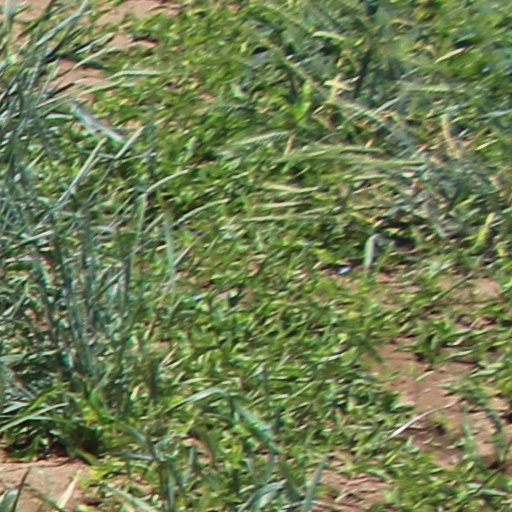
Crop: wheat